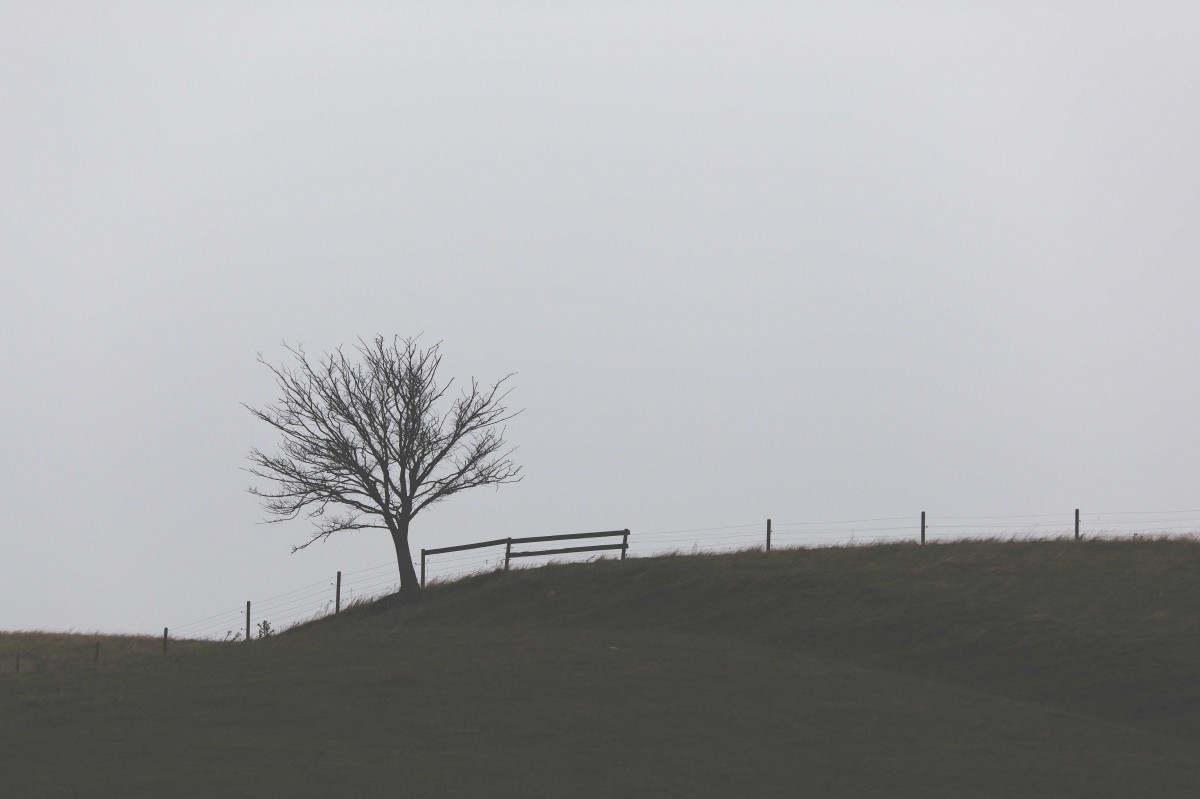
Tags: fog, mist, prairie, morning, hill, wind, weather, haze, plain